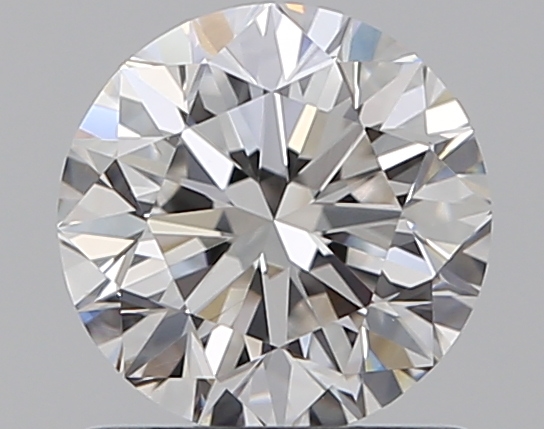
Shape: round
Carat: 0.91
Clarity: VS1
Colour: G
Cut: VG
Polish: EX
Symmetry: VG
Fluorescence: M
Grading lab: GIA
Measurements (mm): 6 x 6.04 x 3.9